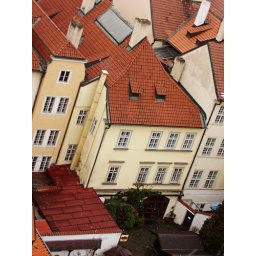
View from the astrological clock tower in the center of Prague